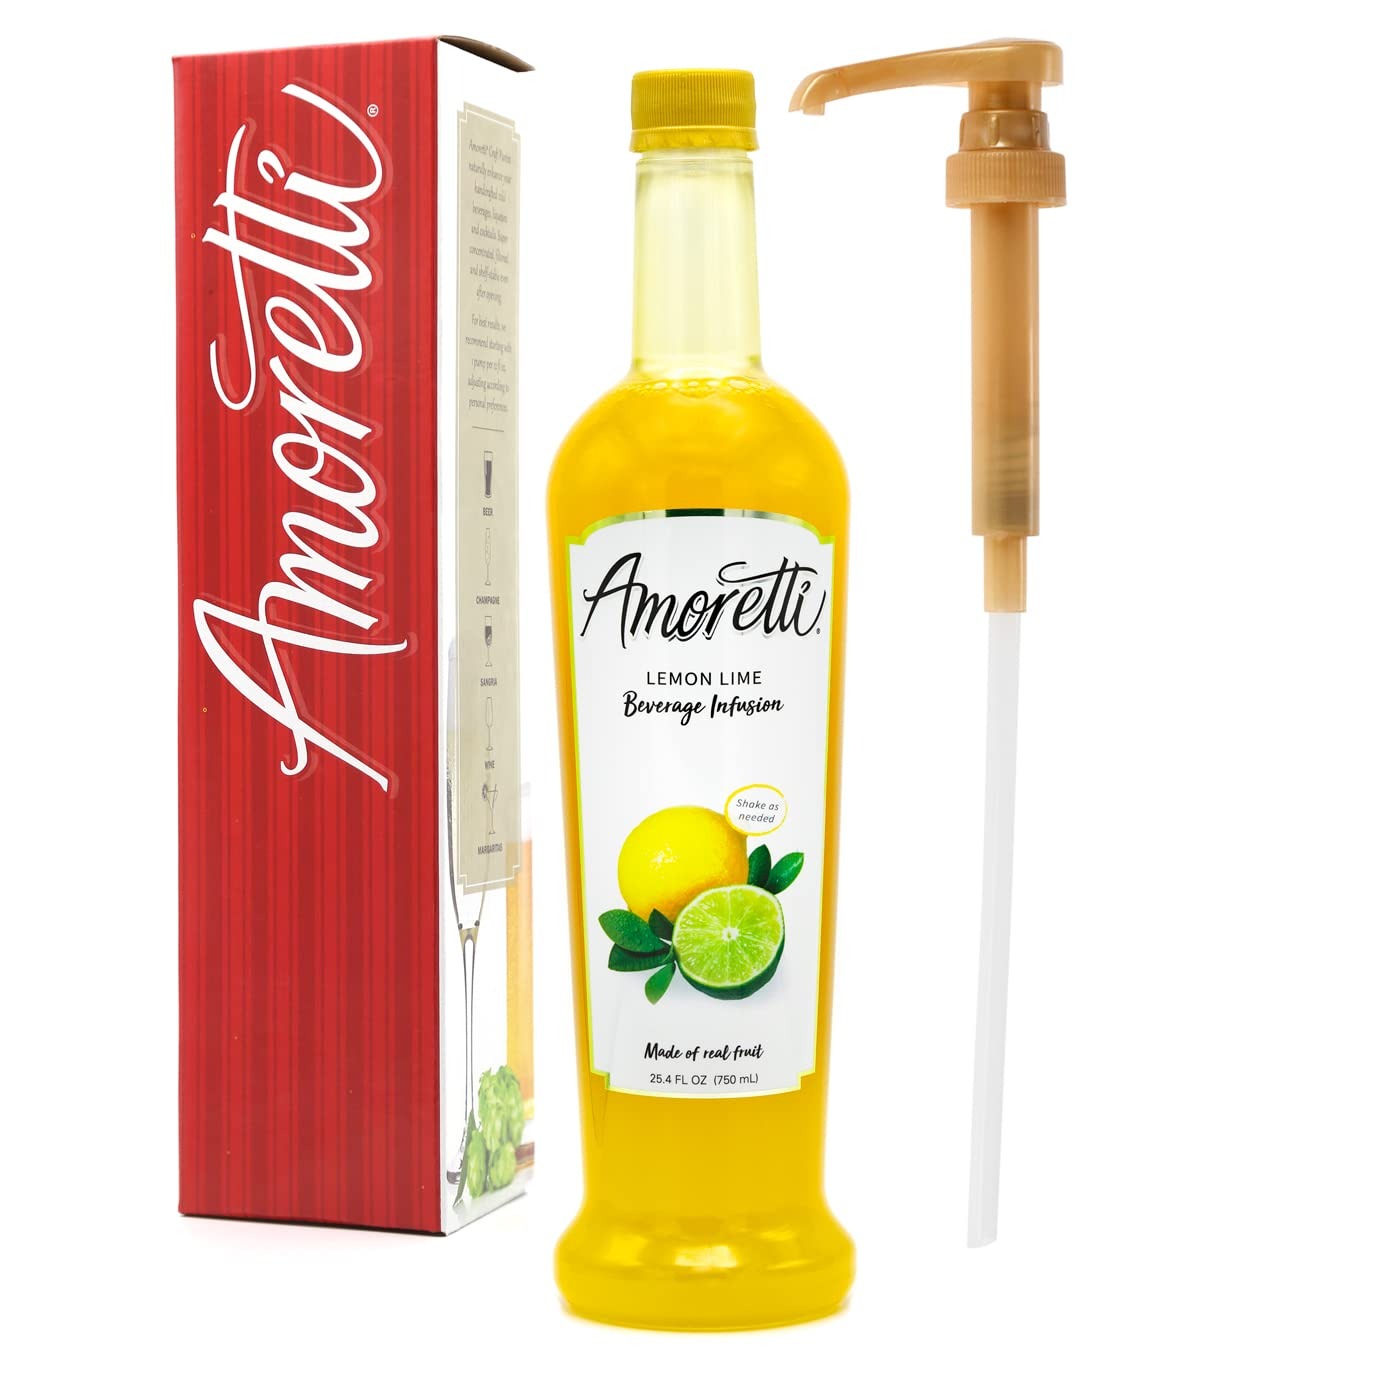
Item Name: Amoretti - Lemon Lime Beverage Infusion Drink Mix & Water Enhancer with Pump for Flavoring Cocktails, Waters, Teas, and other Beverages, 94 Servings Per Bottle (750 ml), Preservative Free
Bullet Point 1: VERSATILE FLAVOR: Our beverage infusions are perfect for flavoring waters, hot teas, iced teas, seltzers, cocktails, mocktails, lemonades, sodas, sangrias, champagnes, and more
Bullet Point 2: PREMIUM QUALITY: Made with real fruit flavors, no preservatives, non-GMO, vegan, and Kosher Pareve for a clean, natural taste in every pump.
Bullet Point 3: BEST VALUE PER SERVING: Highly concentrated with 94 servings per 750ml bottle, delivering more flavor per pump than other brands.
Bullet Point 4: SHELF-STABLE & CONVENIENT: Stays fresh even after opening, no refrigeration needed. Includes a free pump for effortless pouring.
Bullet Point 5: PROFESSIONALLY CRAFTED: Handcrafted in Southern California and TTB-approved for both home and commercial craft beverage creations.
Value: 25.4
Unit: Fl Oz

Price: 29.44